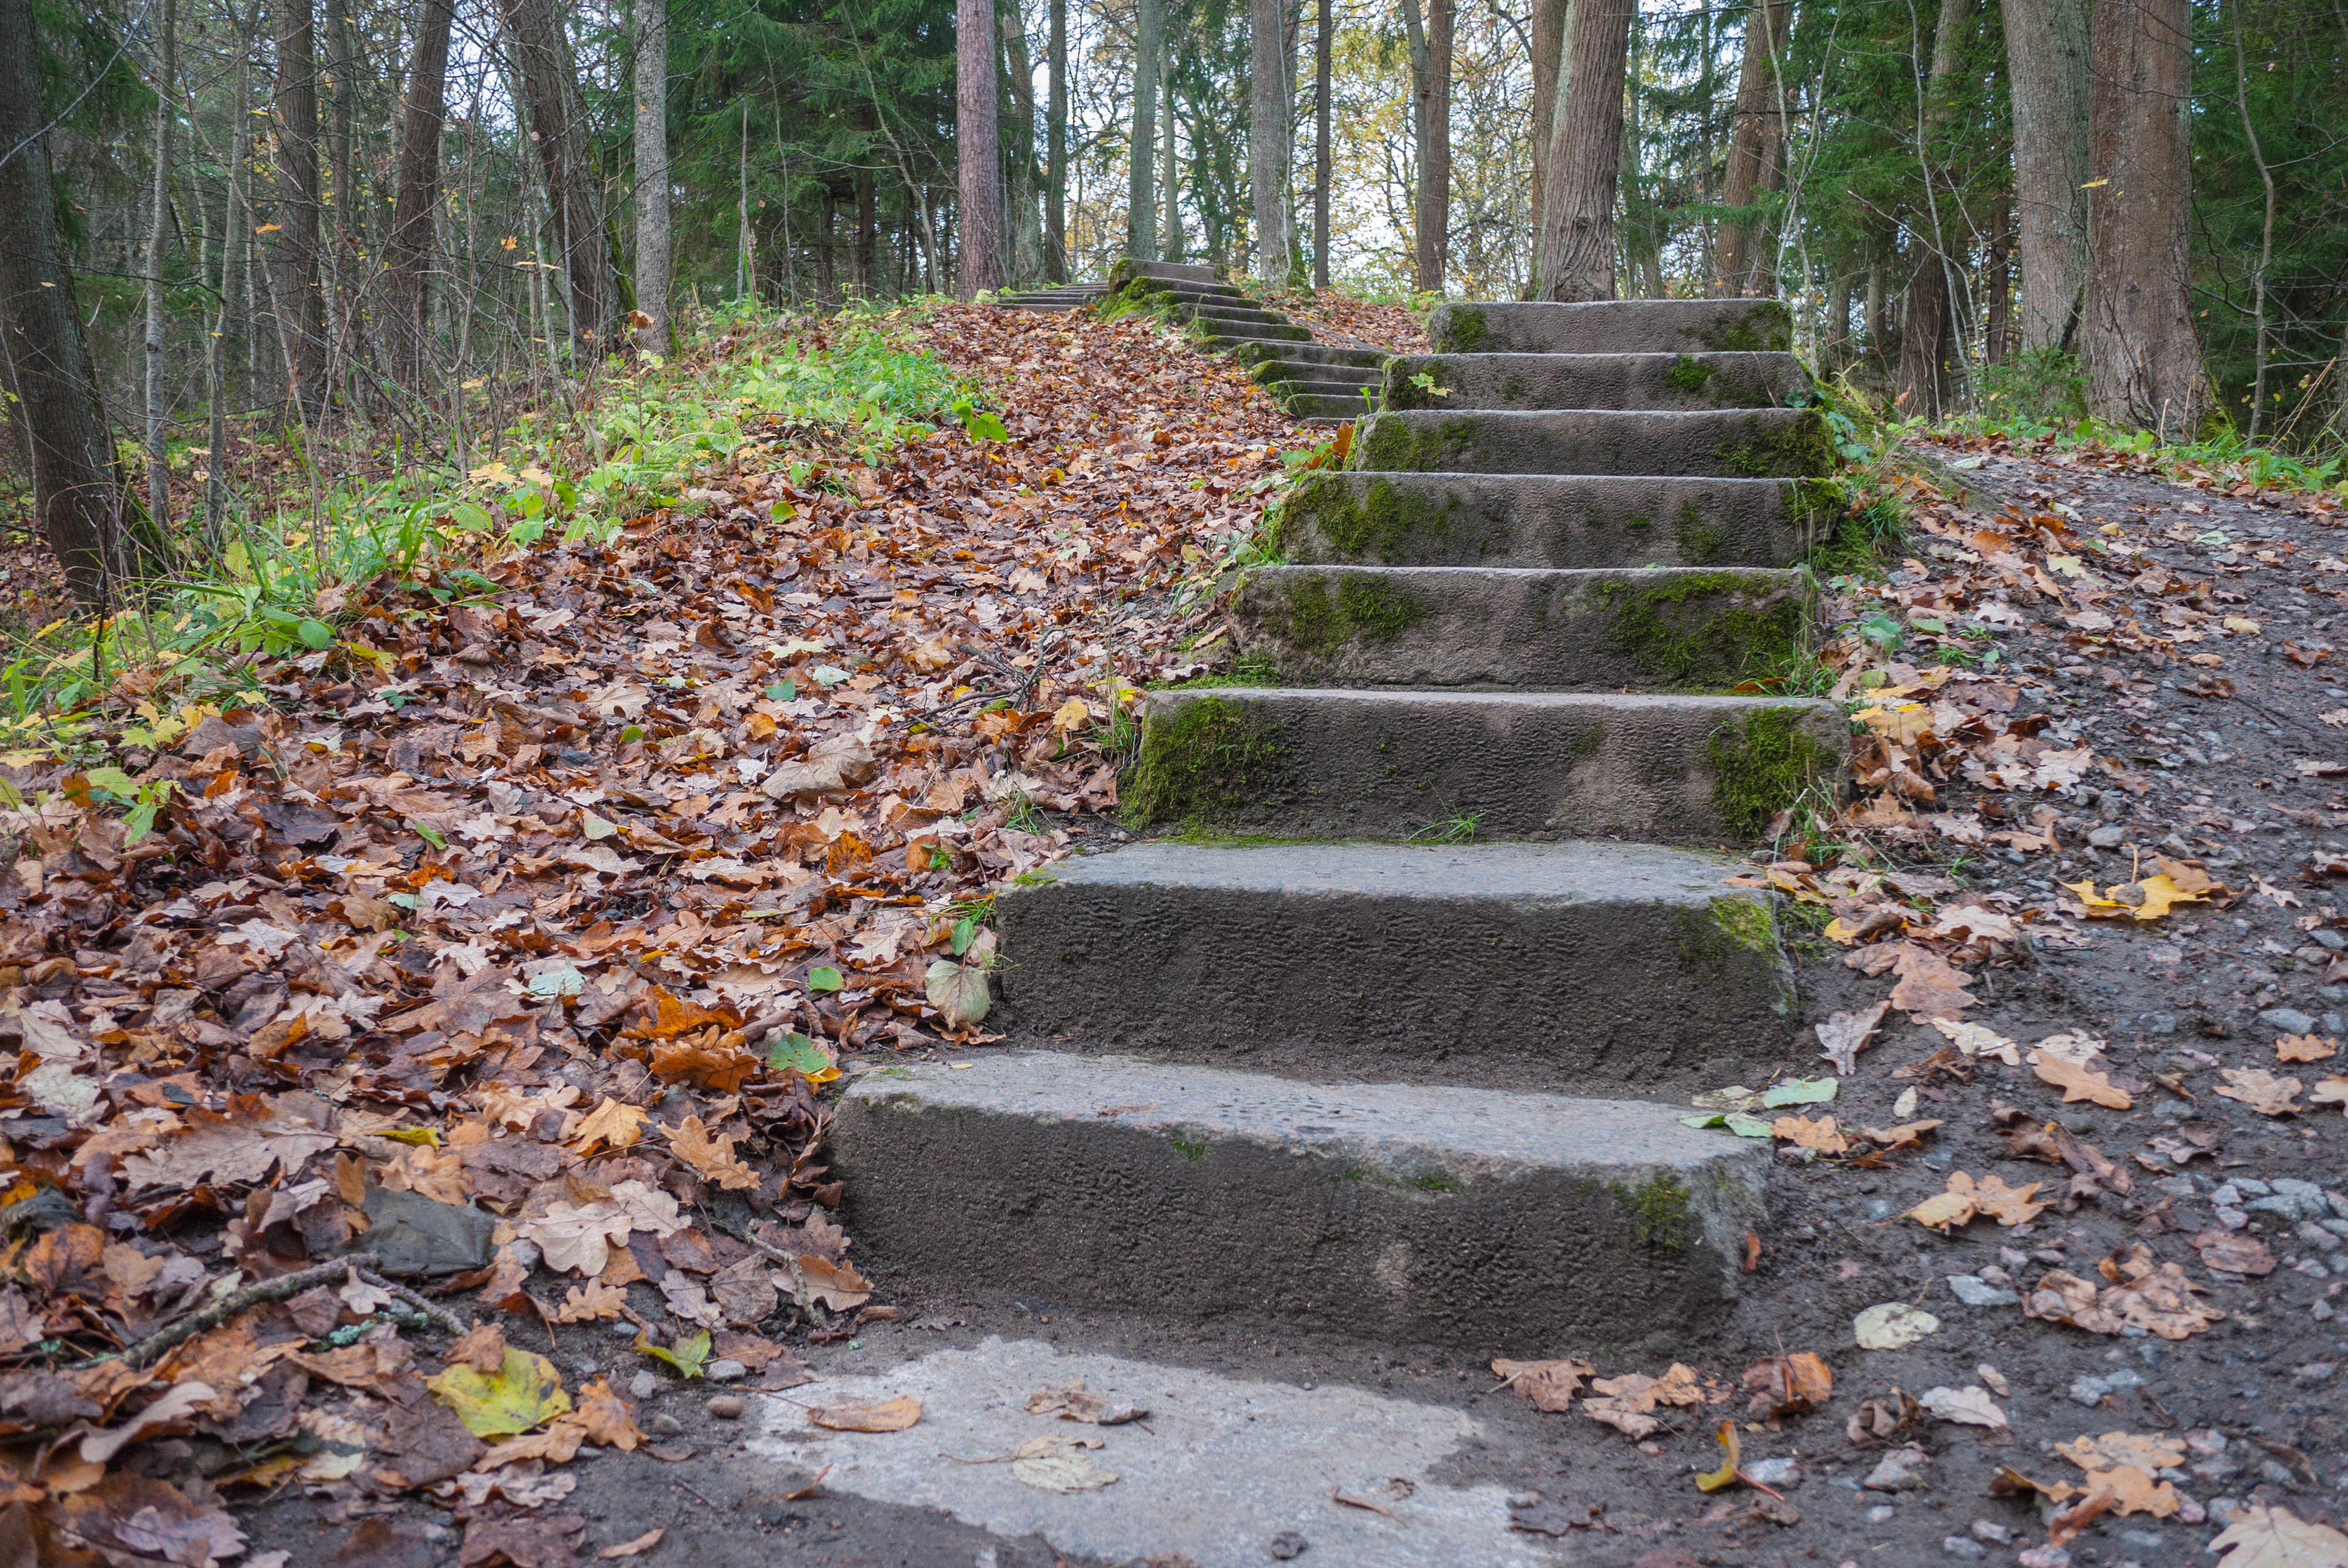
image, leaf, trail, natural landscape, natural environment, path, nature reserve, tree, wall, state park, stairs, autumn, deciduous, forest, walkway, plant, rock, woodland, road, landscape, groundcover, recreation, temperate broadleaf and mixed forest, thoroughfare, stone wall, Northern hardwood forest, nonbuilding structure, park